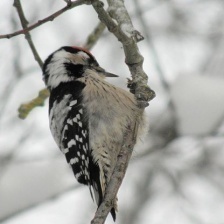
Species: DOWNY WOODPECKER
Scientific name: PICOIDES PUBESCENS